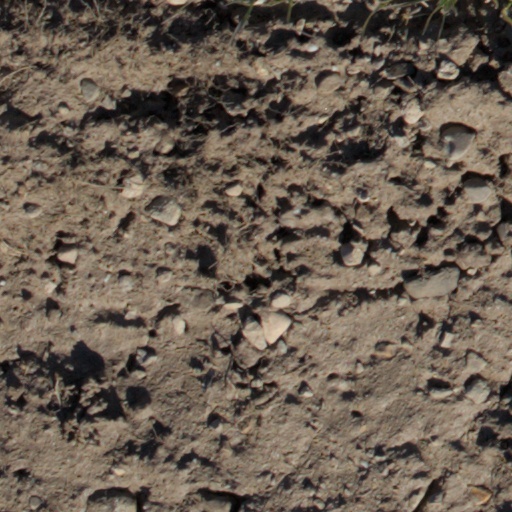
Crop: wheat